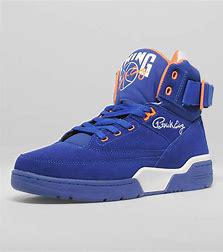
Brand: Ewing
Model: 33 Hi